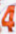
Number: 4